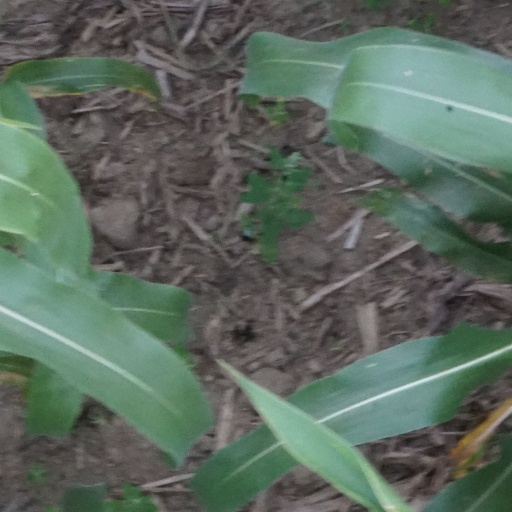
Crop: maize; corn